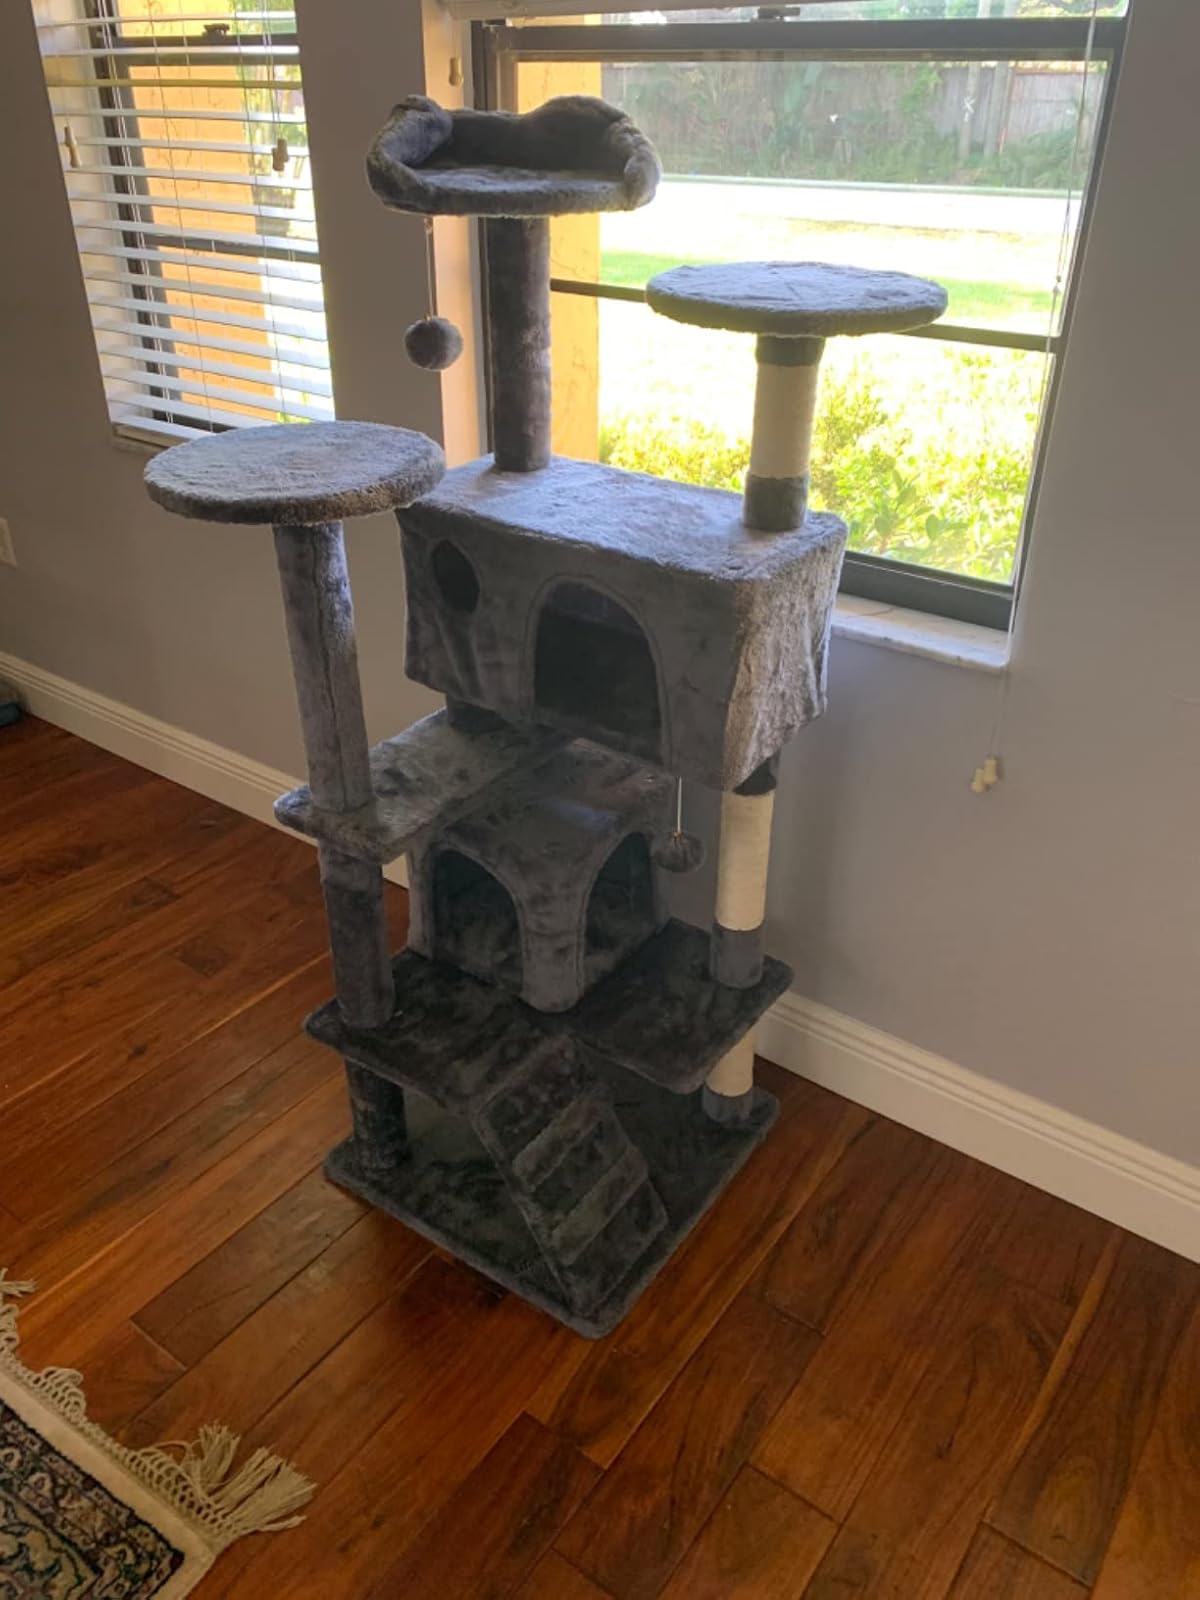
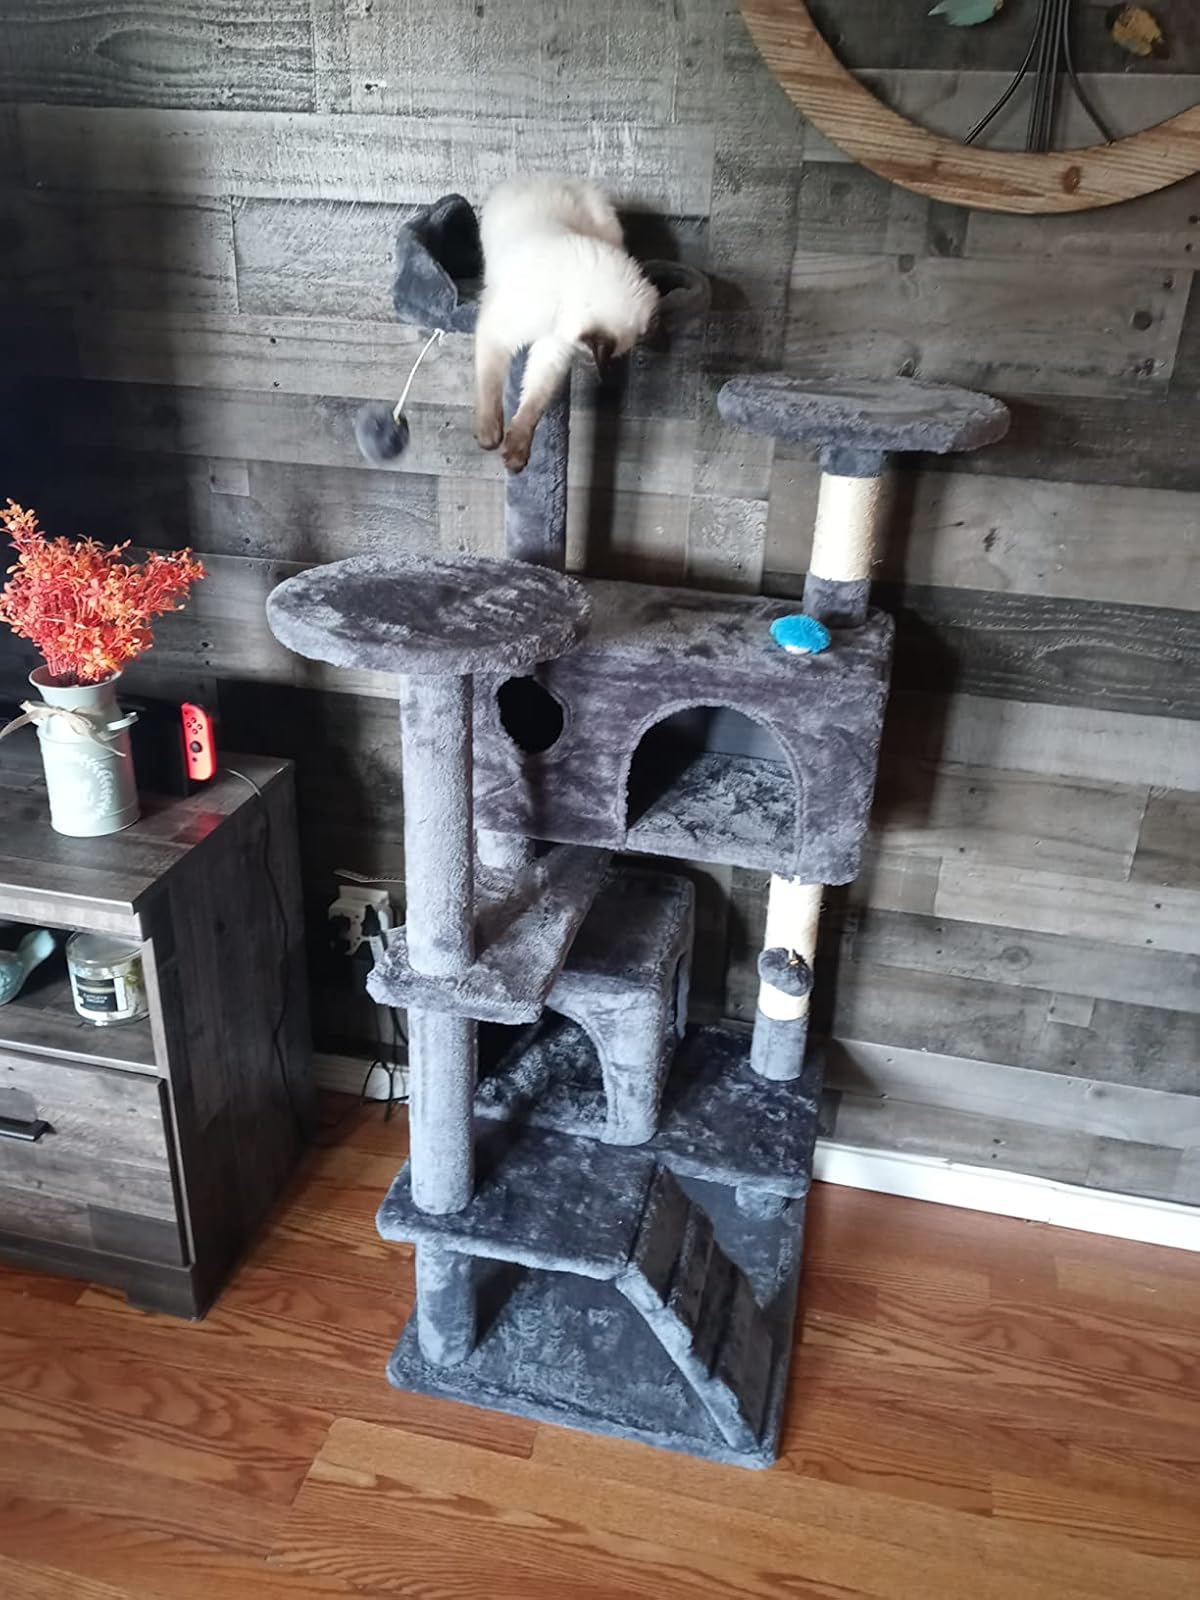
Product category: items_cat tree
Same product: yes